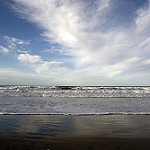
Label: sea